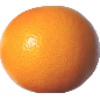
Label: Grapefruit Pink 1